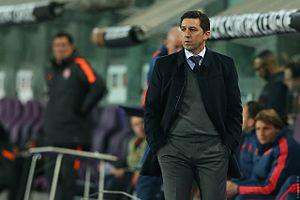
Le Royal Sporting Club d'Anderlecht, abrégé en RSC Anderlecht, est un club de football belge fondé en 1908 et basé à Anderlecht, qui est une commune de la région de Bruxelles-Capitale.